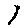
Label: 1